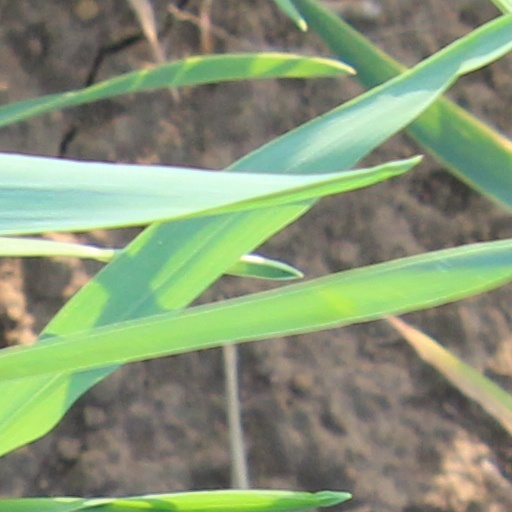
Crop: wheat